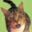
Label: cat